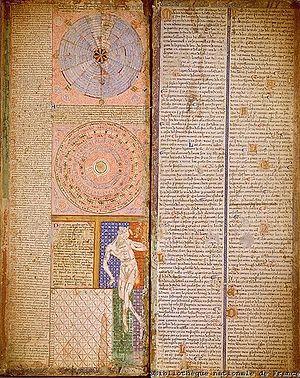
L'homme zodiacal est une figure représentant les correspondances entre les différentes parties du corps humain et les signes du zodiaque utilisée à la fin du Moyen Âge et au cours de l'époque moderne. Inspirée de l'astrologie et issue des sciences antiques et médiévales, elle a inspiré un grand nombre de représentations dans des ouvrages à la fin du Moyen Âge et à la Renaissance.